Morean War

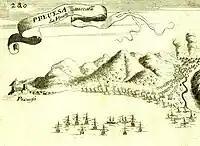
Engraving of the Venetian attack on Preveza, by Vincenzo Coronelli

The Venetians then crossed onto the mainland region of Acarnania. The offshore island of Petalas was occupied on 10 August by Count Niccolo di Strassoldo and Angelo Delladecima. Reinforced with volunteers, mostly from Cephalonia, the Venetians then captured the towns of Aitoliko and Missolonghi. Greek leaders from across Epirus, from Himarra and Souli and the armatoloi captains of Acarnania and Agrafa, had contacted the Venetians with proposals for a common cause; with the Venetian advance, a general rising occurred in the area of Valtos and Xiromero. Muslim villages were attacked, looted, and torched, and Ottoman rule collapsed across western Continental Greece. By the end of the month the Ottomans only held on to the coastal fortresses of Preveza and Vonitsa. The Venetian fleet engaged in raids along the coast of Epirus up to Igoumenitsa and even on the north-western coast of the Peloponnese, near Patras, before launching a concerted effort to capture the castle of Preveza on 21 September. The castle surrendered after eight days, and Vonitsa was captured by Delladecima's men a few days later. At the end of autumn, Morosini appointed Delladecima as military governor of the region stretching from the Gulf of Ambracia to the river Acheloos. Already in this early part of the war, the Venetians began suffering great casualties on account of disease; Count Strassoldo was one of them. These early successes were important for the Venetians because they secured their communications with Venice, denied to the Ottomans the possibility of moving troops through the area, and provided a springboard for possible future conquests on the Greek mainland.